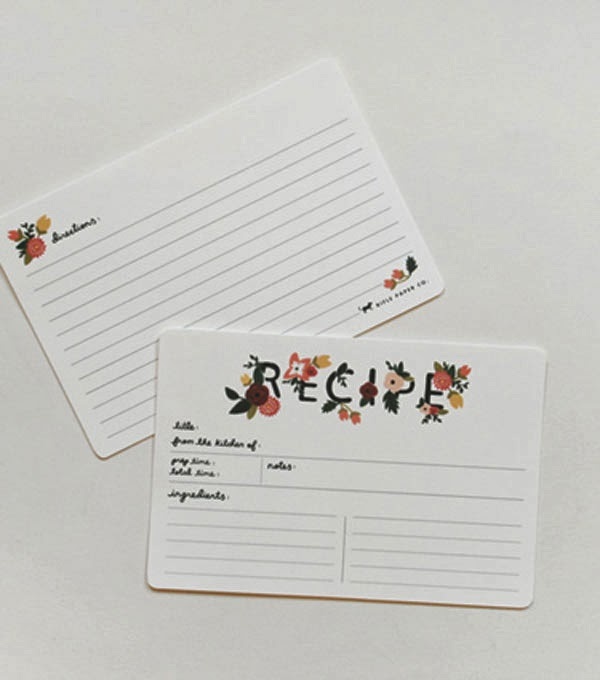
{Rifle Paper Co.} Recipe Cards :: Hanging Garden :: Set of 12
Brand: SUAU
6" L × 4" W Natural white cover paper Printed in full color and foil stamped Metallic gold foil Set of 12 Made in USA
Category: Office Supplies > Filing & Organization > Recipe Card Boxes